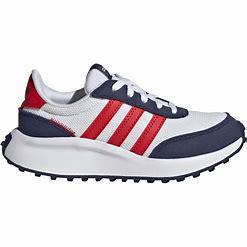
Brand: Adidas
Model: Run 70S